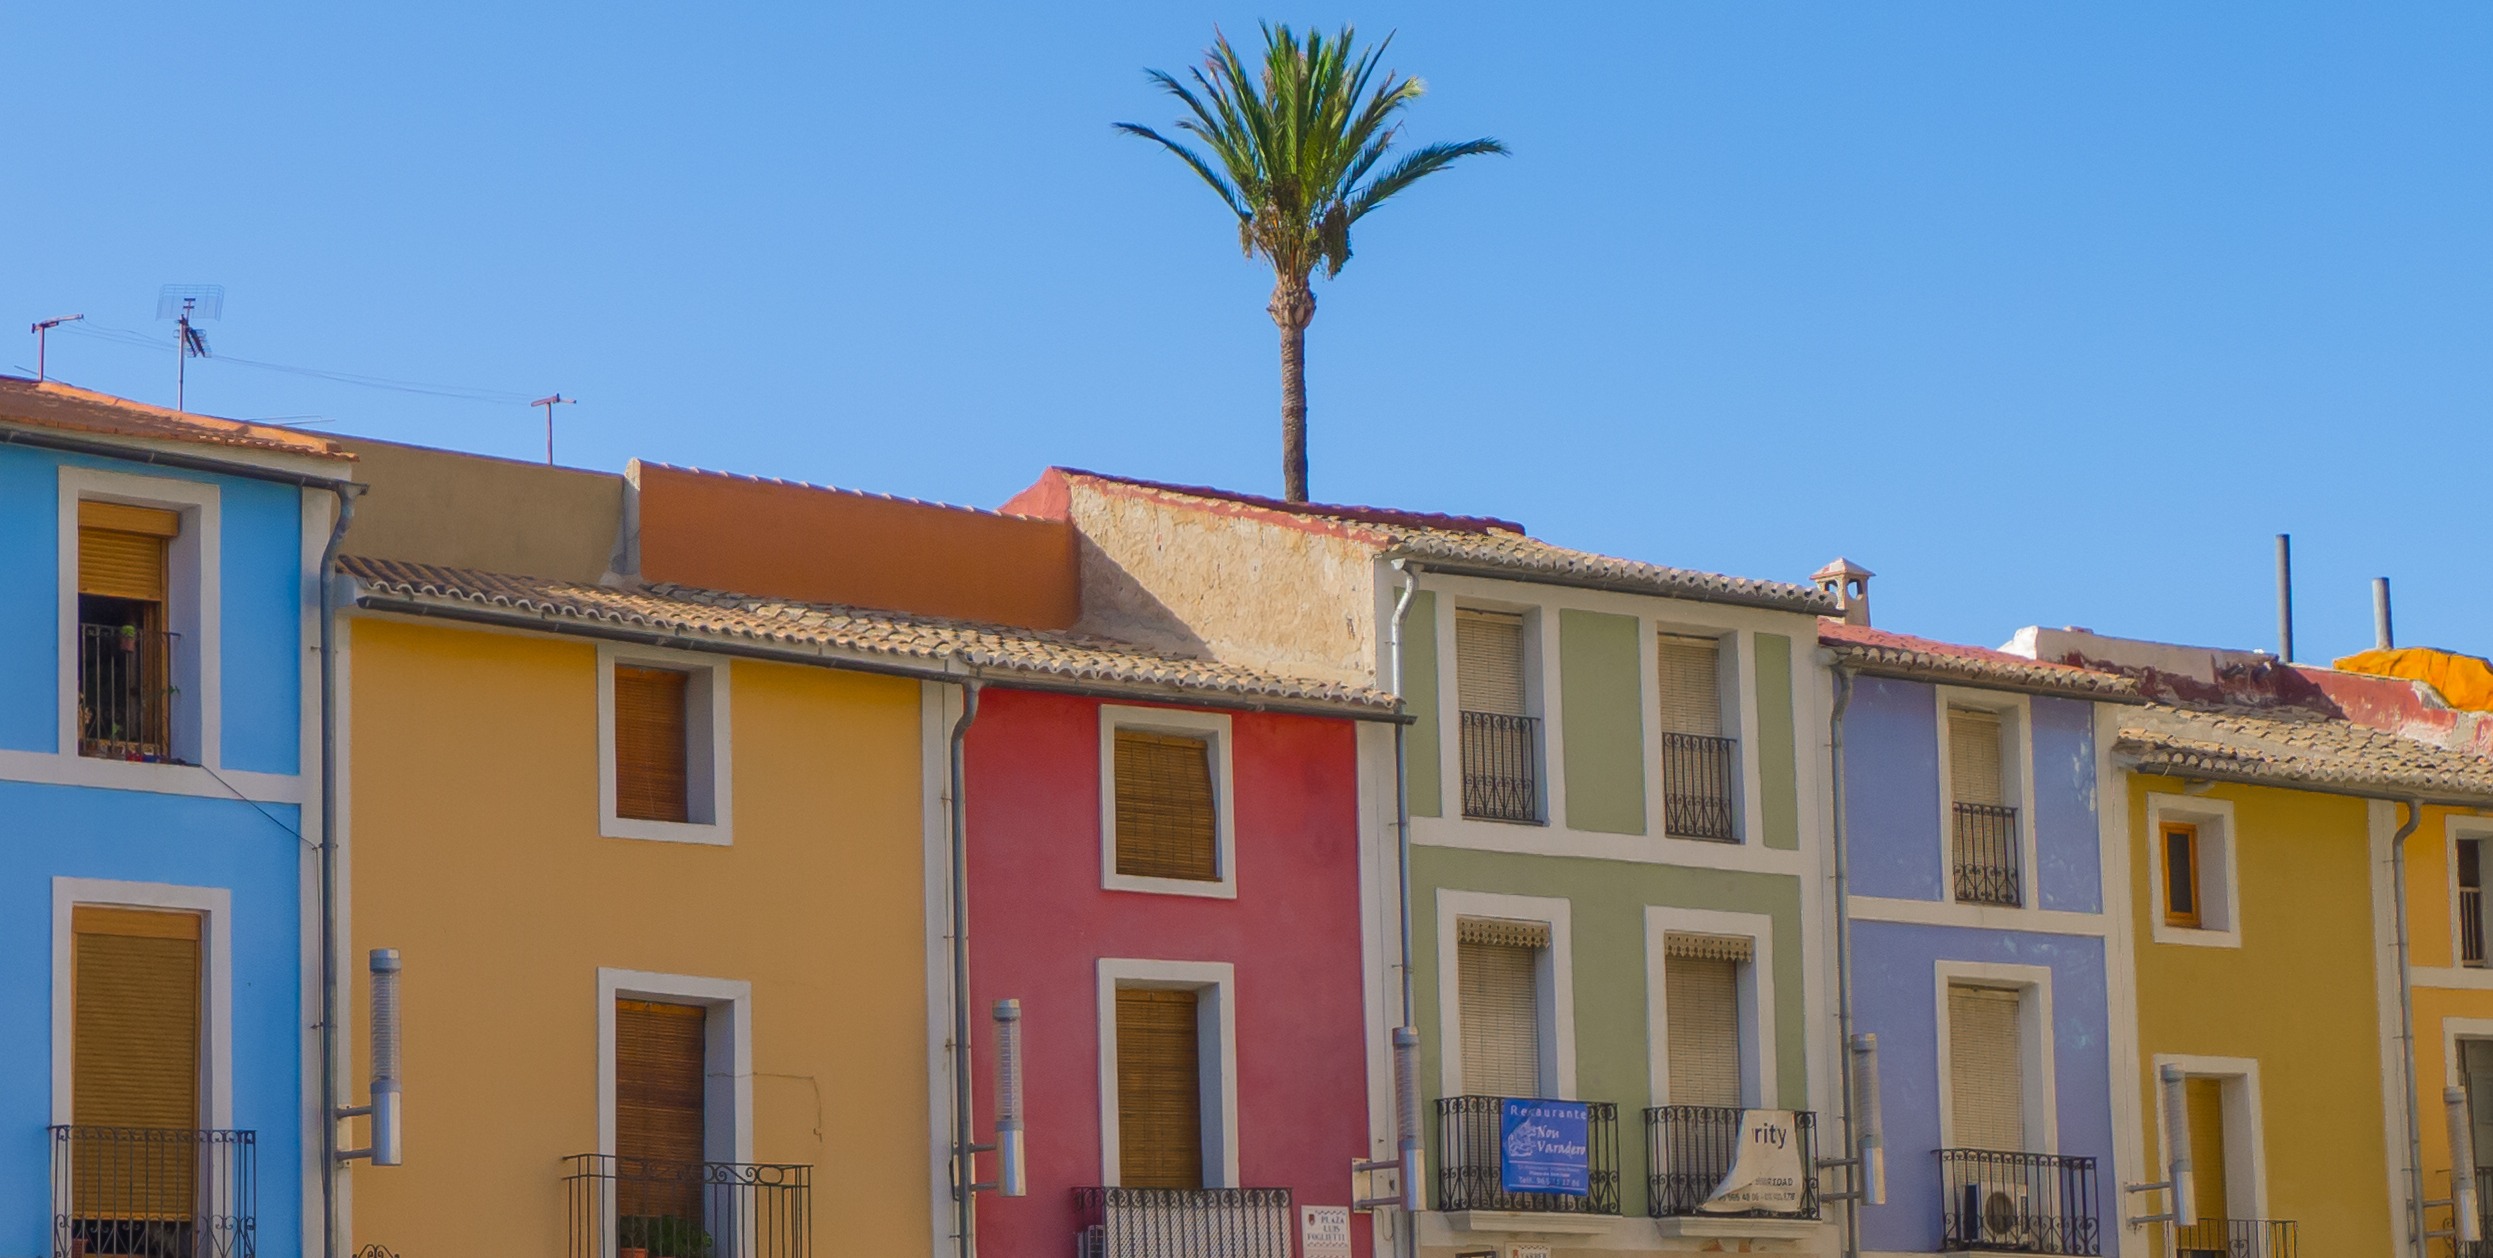
people, sky, villa, house, palm tree, town, building, home, summer, village, color, holiday, facade, property, apartment, buildings, estate, silent, condominium, neighbourhood, real estate, residential area